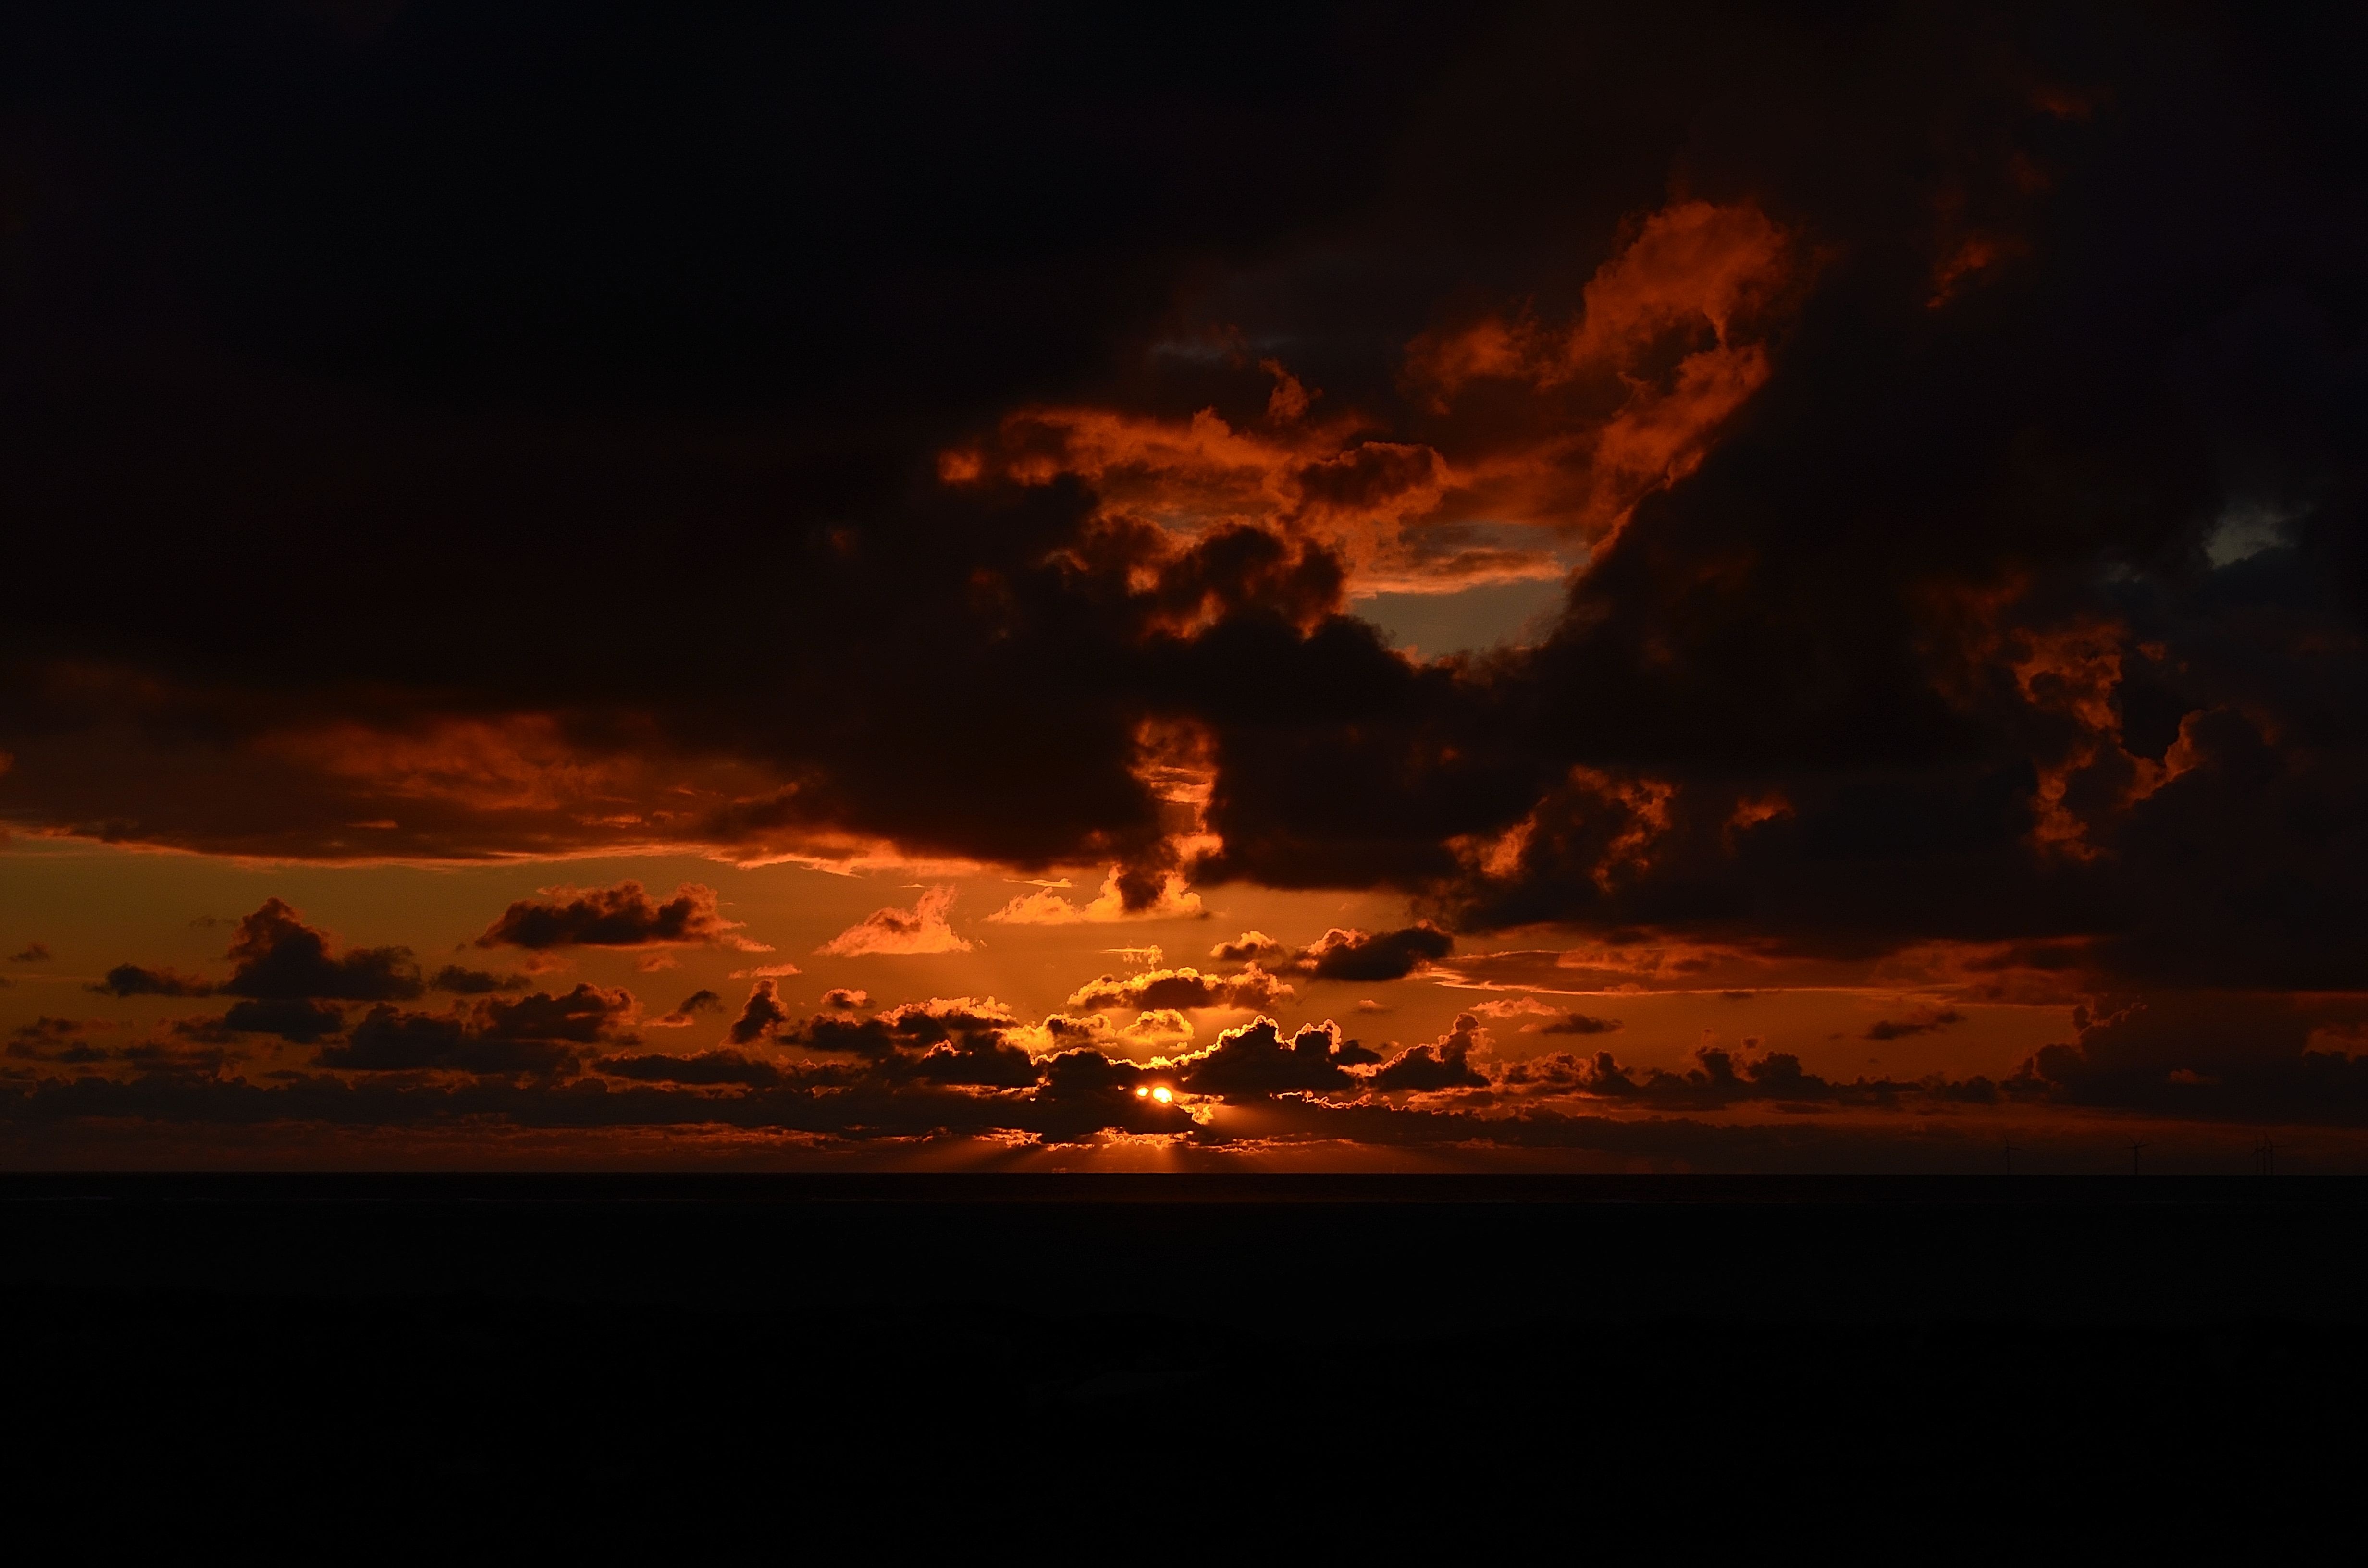
sea, horizon, cloud, sky, sunrise, sunset, night, dawn, atmosphere, dusk, evening, darkness, lighting, mood, evening sun, borkum, afterglow, red clouds, red sky at morning